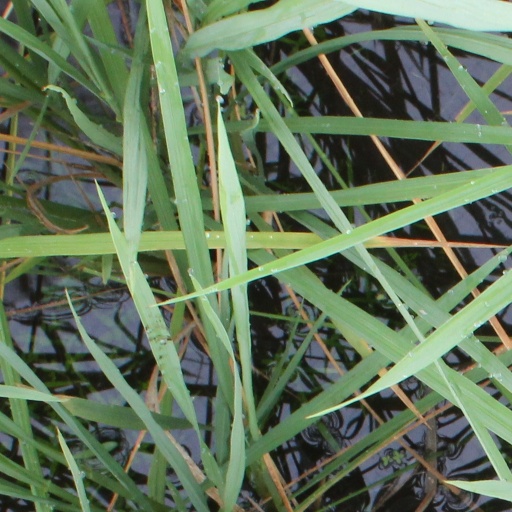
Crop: rice